Ben-Zion Harel

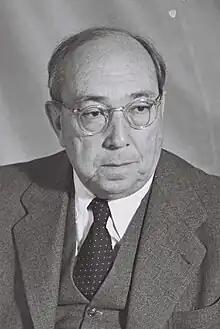
Harel in 1951

Ben-Zion Harel (3 June 1892 – 19 September 1972) was an Israeli doctor and politician, who served as a member of the Knesset for the General Zionists between 1951 and 1959.